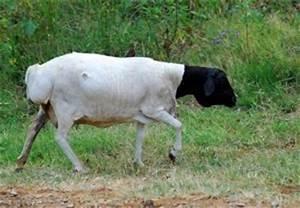
sheep